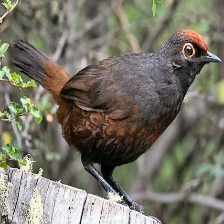
Species: BLACK THROATED HUET
Scientific name: PTEROPTOCHOS TARNII